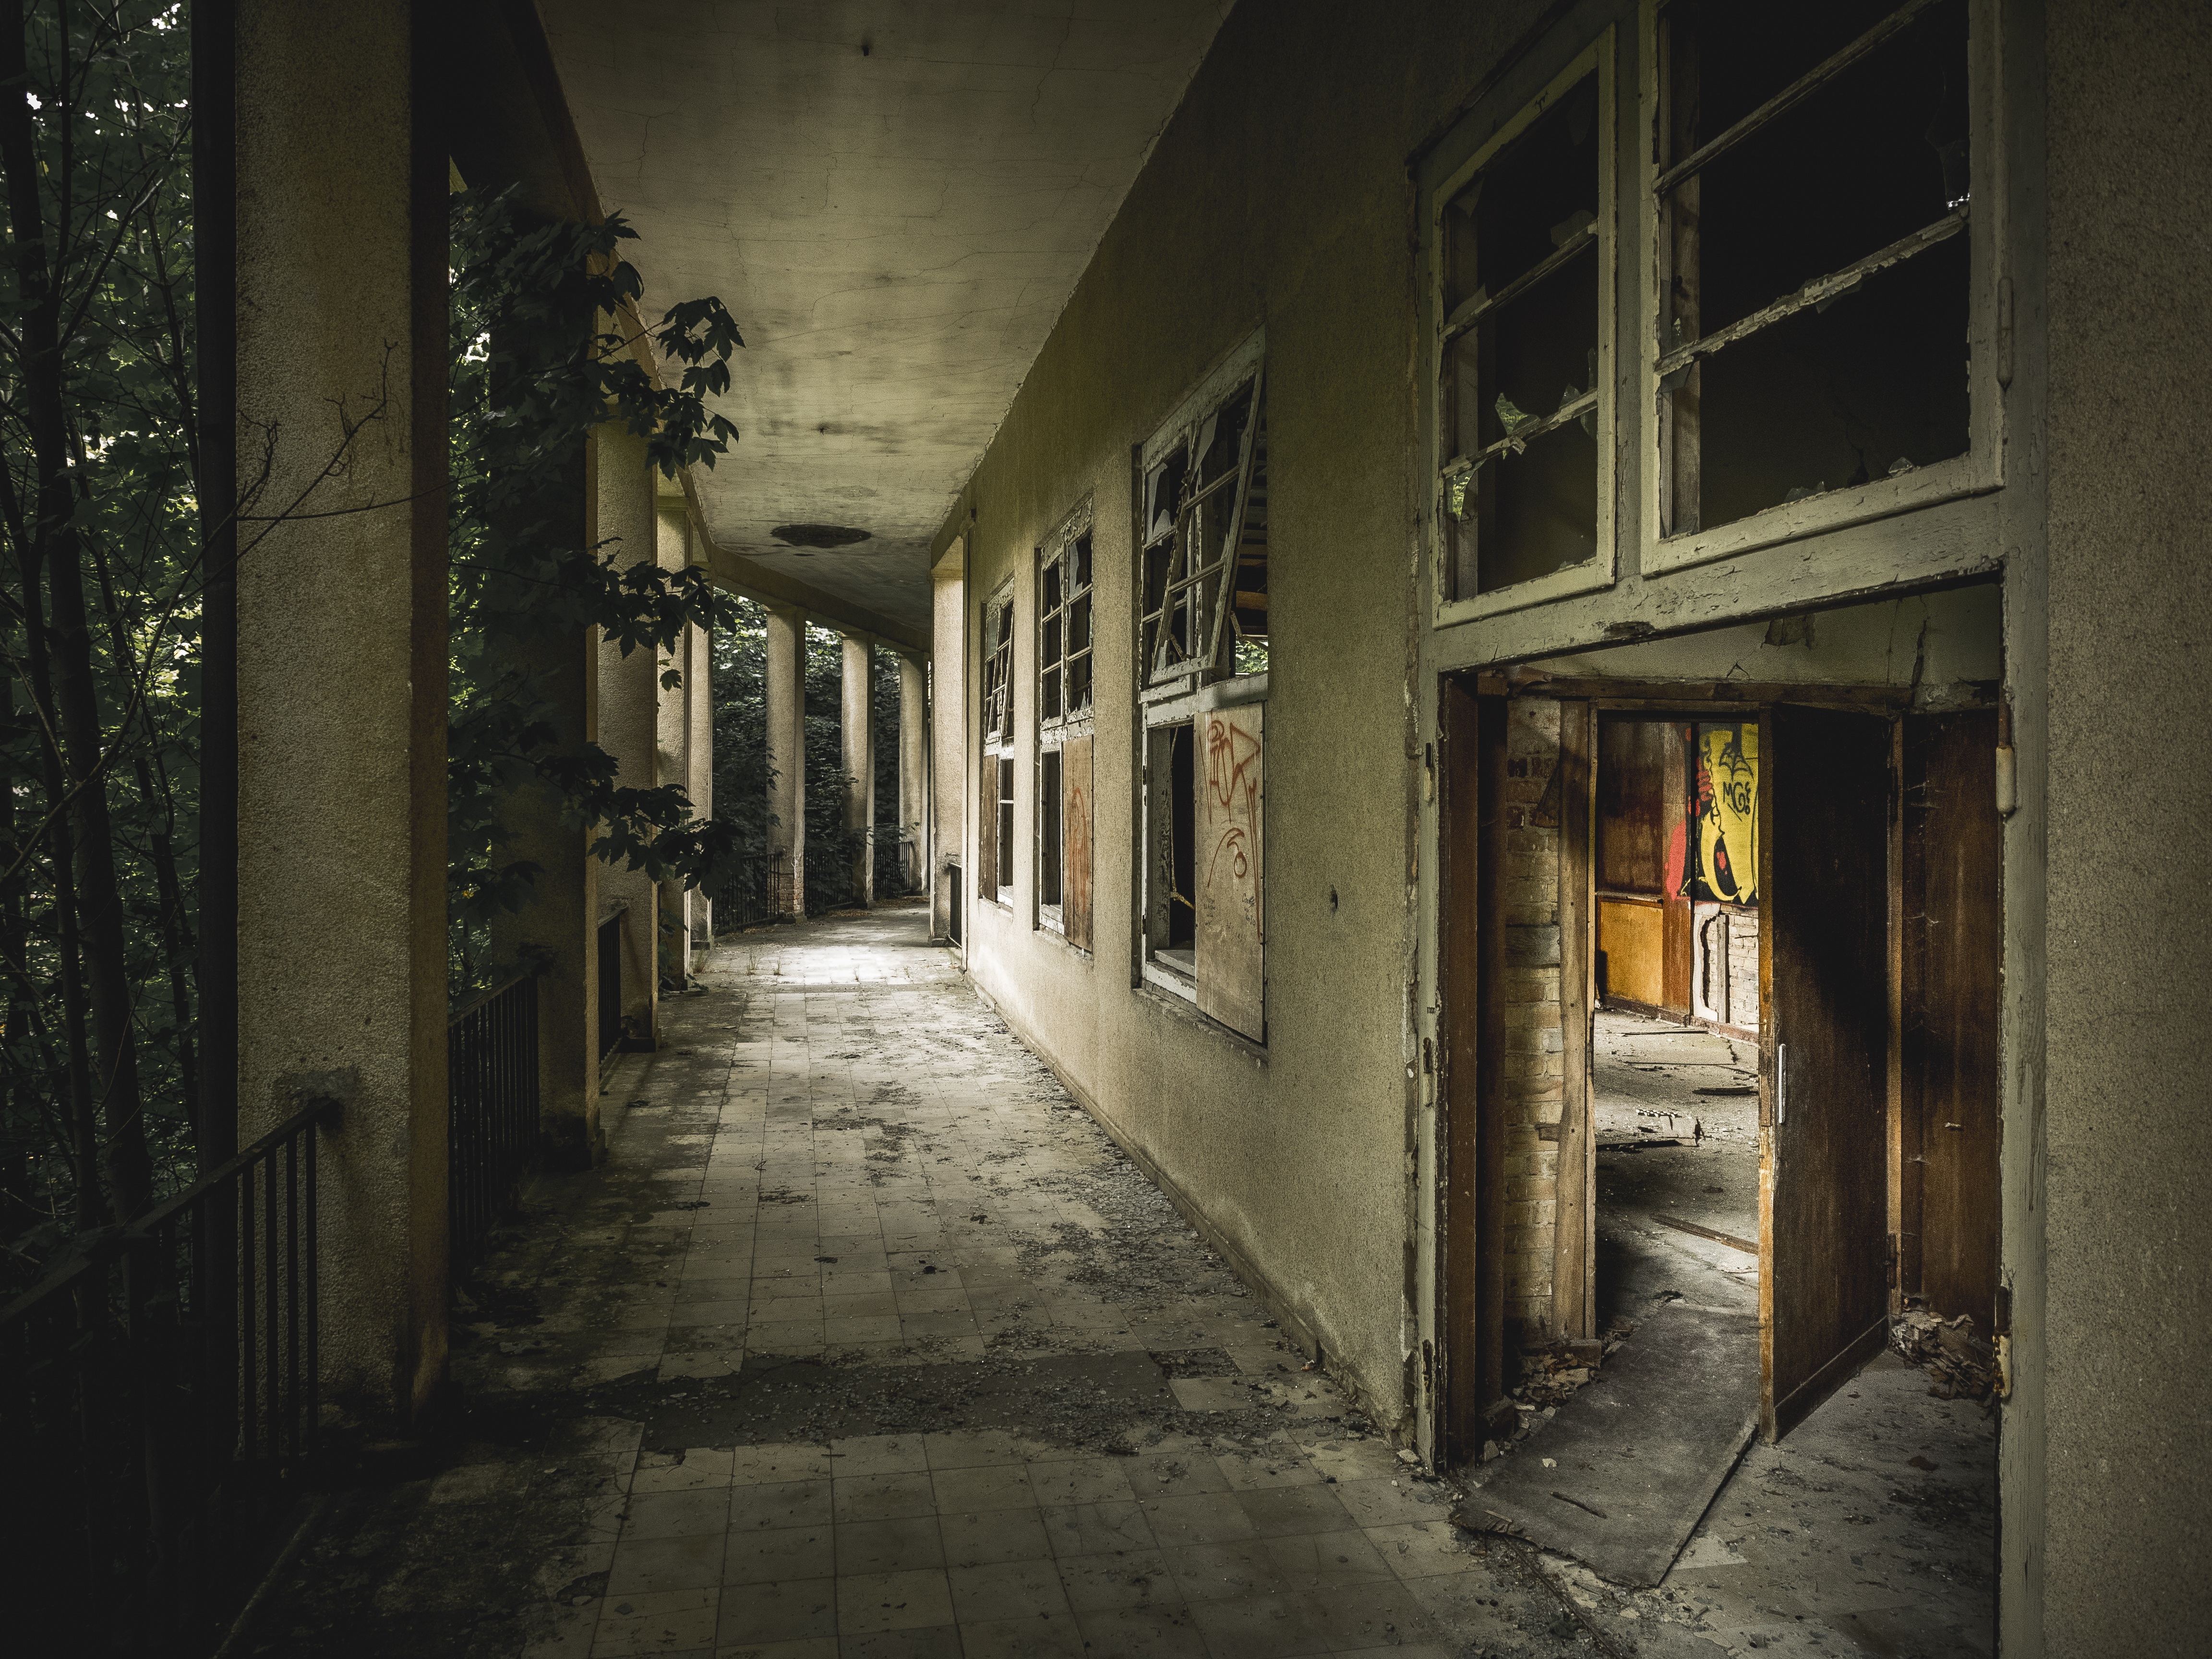
light, road, street, house, alley, spooky, mystical, dark, shadow, darkness, monochrome, fear, infrastructure, creepy, hospital, gloomy, horror, institute, nightmare, secret, leave, pforphoto, ailing, lost place, abandoned building, run down, urban area, ancient history